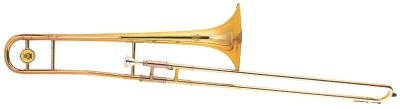
Fontaine Tenor Trombone (Bb) w/Case
FONTAINE B FLAT TENOR TROMBONE FBW501 Clear lacquered yellow brass body. brass outer slide and cupronickel linner slide. Cleaning rod. Mouthpiece cup size similarto 12C. Bell diameter: 203mm; Bore size: 12.7mm(0.508"). Small bore. Black ABS case with plushlined interior. 2 Year Warranty
Brand: Pakenham Music
Category: Arts & Entertainment > Hobbies & Creative Arts > Musical Instruments > Brass Instruments > Trombones > Tenor Trombones